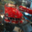
Label: automobile